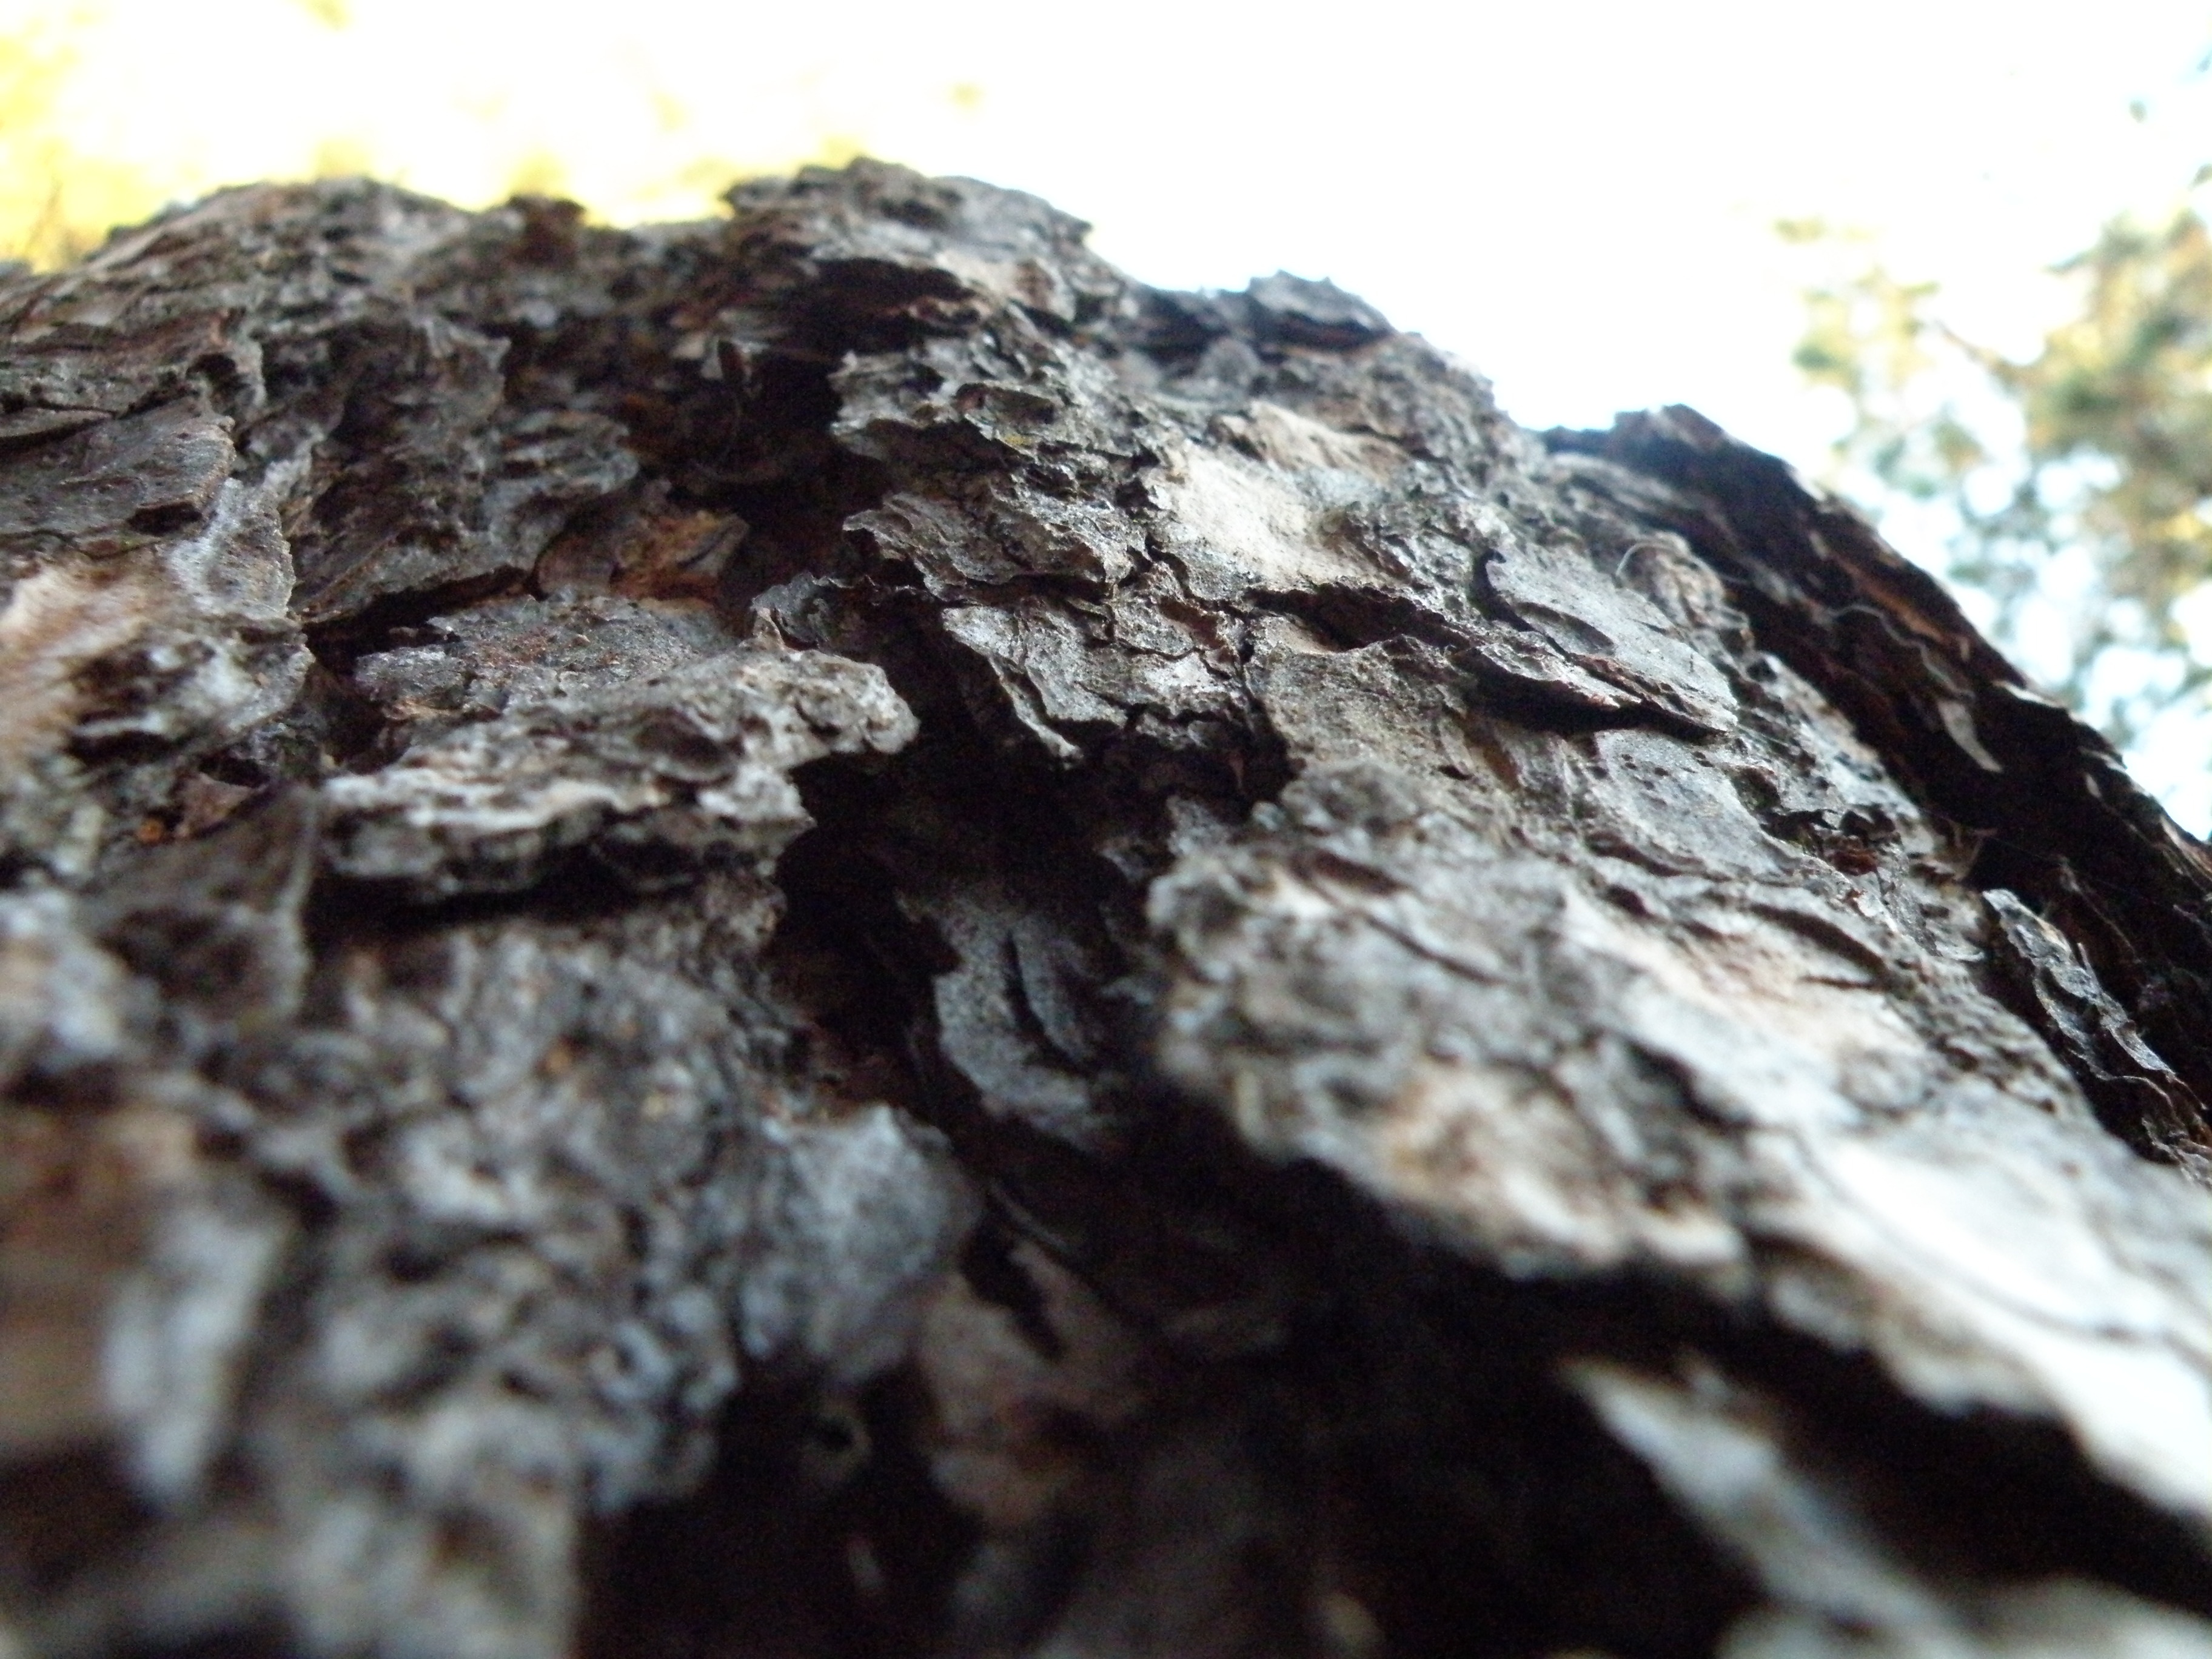
tree, rock, trunk, soil, geology, auriculariales, medicinal mushroom, agaricomycetes, chaga mushroom